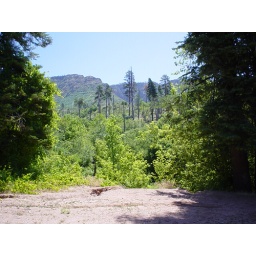
This is a view of the mountains as seen from mid level point at the fish hatchery in Payson.